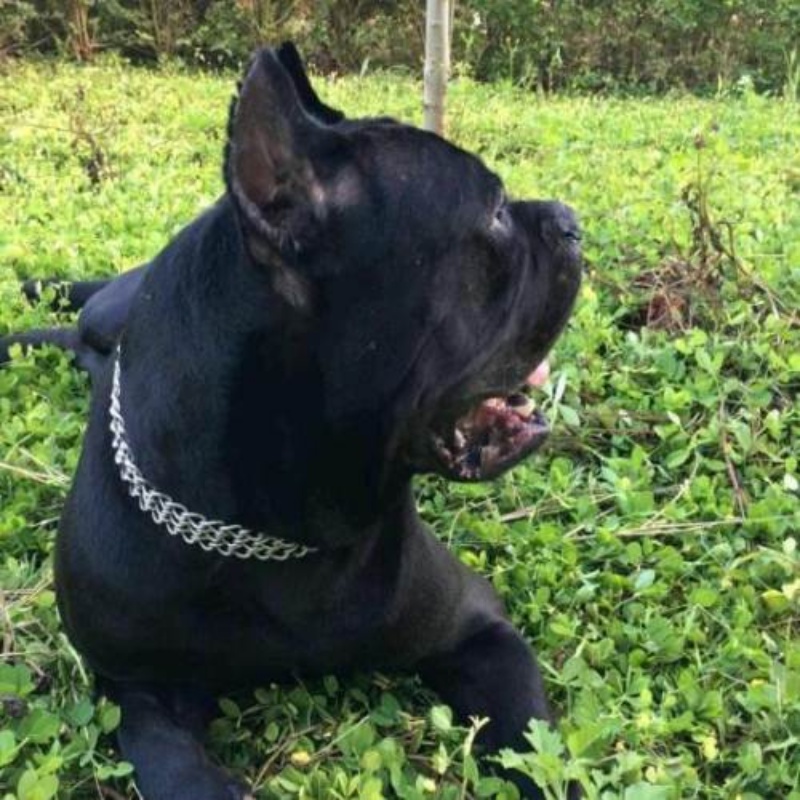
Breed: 253-n000105-Cane_Carso